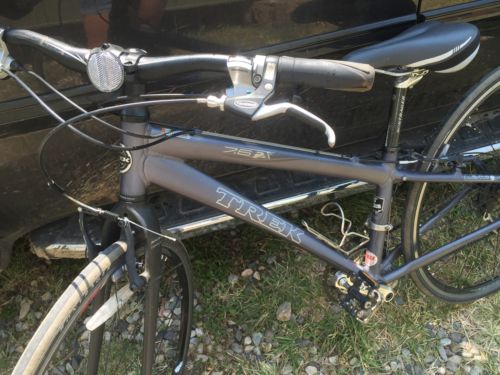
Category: bicycle